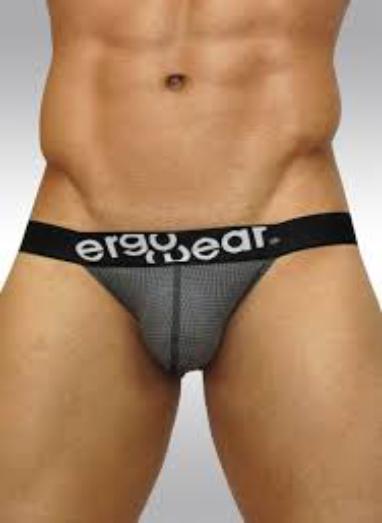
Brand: Ergowear
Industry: Clothes